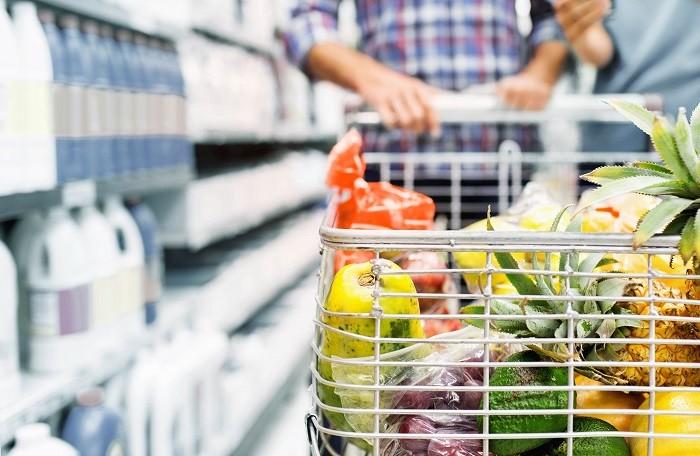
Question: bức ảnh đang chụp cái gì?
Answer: bức ảnh đang chụp một giỏ đẩy hàng